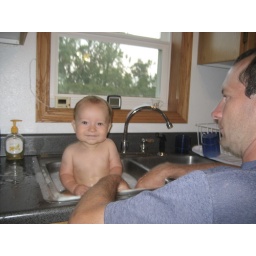
Required bath in the kitchen sink